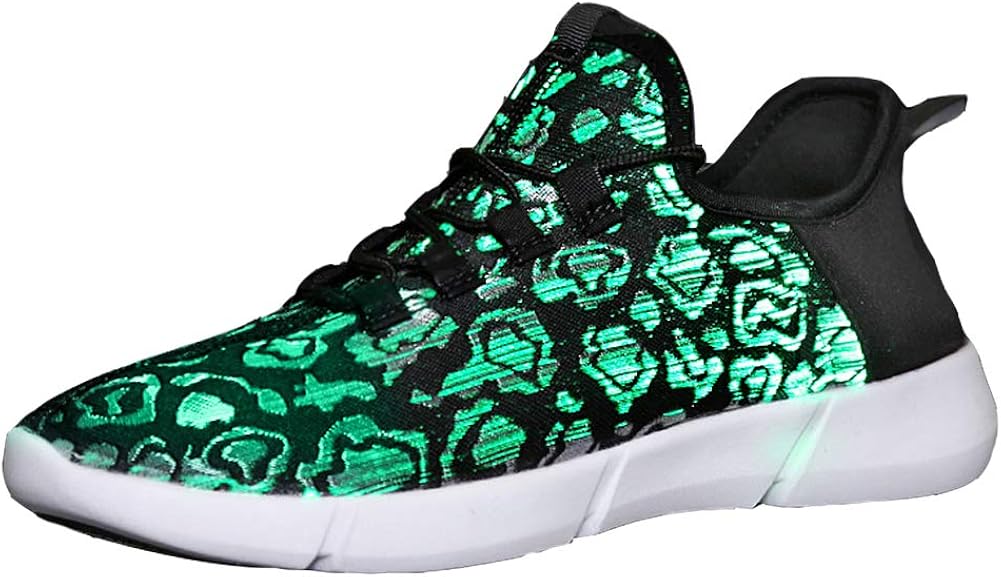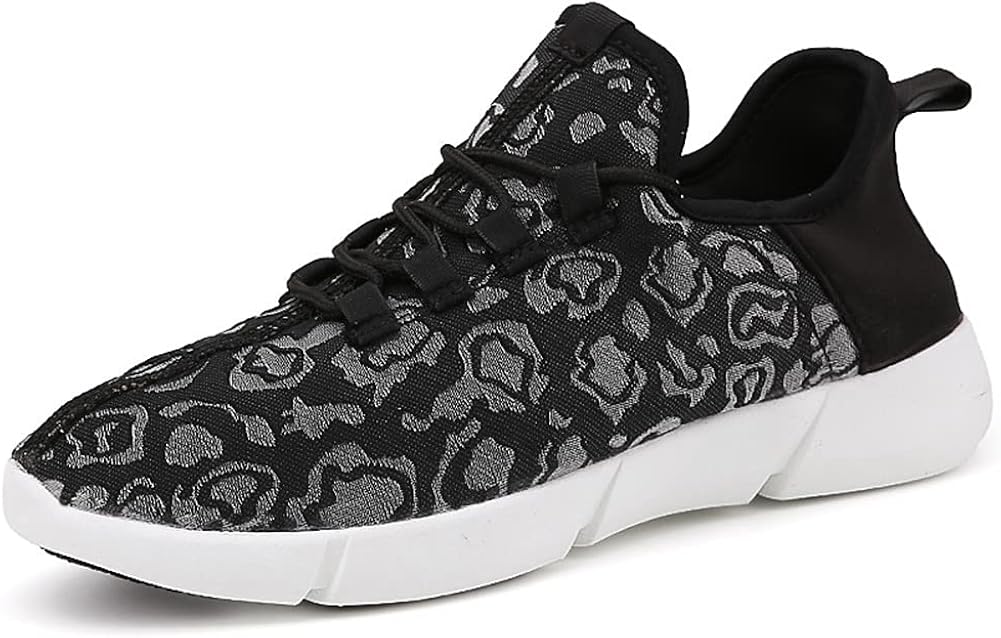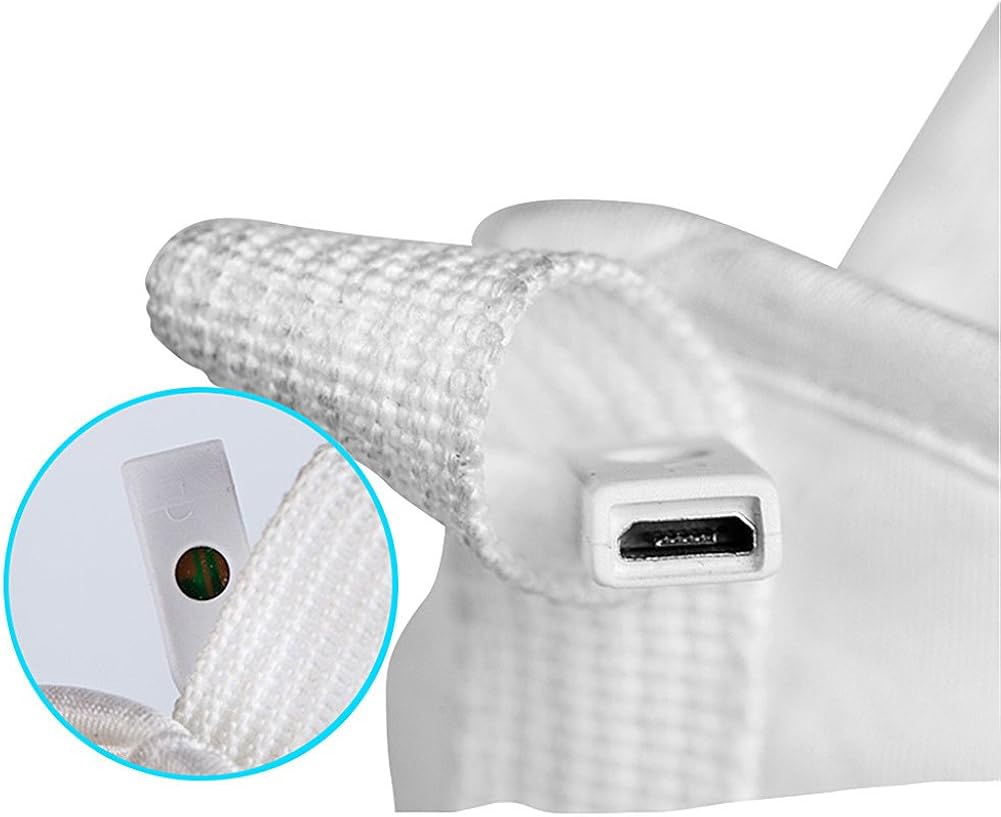
7iPupas Fiber Optic LED Light up Shoes for Kids, Men and Women, Lightweight Sneakers USB Charging Glowing Party Shoes (US
Category: AMAZON FASHION
Specification: Upper materials: Fiber optic fabricOutsole material: EVAShoes light color: 7 colorsShinning modes: 12 different patterns -Please charge the shoes 1-3 hours when you receive them. -Power durable time: 5-7 hours Cleaning Instruction: -Before cleaning, you have to make sure the battery consumption is exhausted. -Use Wet Tower to Clean the Upper directly. For stained and dirty spots, use the sponge eraser to brush the wet upper smoothly, and put the shoes in ventilated place to dry it. The shoes could afford water sprinkling, but never soak in water. Size Chart US 8.5 Kids=EU 25=Foot length 5.90-6.10 inch US 9 Kids= EU 26=Foot length 6.10-6.30 inchUS 10 Kids= EU 27=Foot length 6.30-6.50 inchUS 11 Kids=EU 28=Foot length 6.50-6.69 inch US 12 Kids= EU 29=Foot length 6.69-7.09 inchUS 12.5 Kids= EU 30=Foot length 7.09-7.28 inchUS 13 Kids= EU 31=Foot length 7.28-7.48 inchUS 1 Kids= EU 32=Foot length 7.48-7.87 inchUS 1.5 Kids= EU 33=Foot length 7.87-8.07 inchUS 2.5 Kid= EU 34=Foot length 8.07-8.27 inchUS 5.5 Women= EU 35=Foot length 8.27-8.66 inchUS 6 Women = EU 36 = foot length 8.66-8.86 inch US 6.5 Women = EU 37 = foot length 8.86-9.06 inch US 7.5 Women = EU 38 = foot length 9.06-9.45 inch US 8.5 Women/7 Men = EU 39 = foot length 9.45-9.65 inch US 9.5 Women/7.5 Men = EU 40 = foot length 9.65-9.84 inch US 10 Women/8 Men = EU 41 = foot length 9.84-10.04 inch US 10.5 Women/8.5 Men = EU 42 = foot length 10.04-10.44 inch US 11.5 Women/9.5 Men = EU 43 = foot length 10.44-10.63 inch US 12 Women/10.5 Men = EU 44 = foot length 10.63-10.83 inch US 11.5 Men = EU 45 = foot length 10.83-11.22 inchUS 12.5 Men = EU 46 = foot length 11.22-11.42 inchUS 13.5 Men =EU 47 = foot length 11.42-11.61 inch
Features: Ethylene Vinyl Acetate sole | New technology LED light Up Shoes with Fiber Optic Fabric. Fashion Cool sneakers would light up your feet and catch all eyes on you while hanging out with friends in night. Best sneaker choice for dance party and music party! Night runners could also choose our LED trainers for breathable, endurable and safe wearing experience. | Easy to control the light on and off by the Hidden Switch Button inside the strap on the back of the heel, at the same time the hidden button will not affect your comfortable wearing experience. USB charging for 2-3 hours will keep the light working for 5-8 hours. (Different modes consume power differently) | Breathable knit material ensures that the feet are kept dry and such super lightweight and comfortable sneakers is the excellent choice for walk/jog on the street. Very soft and shock absorbent sole decrease the stress on feet and heels. New Fiber optic materials helps reducing the weight no more than 500g. Lightweight LED light up shoes for kids to have fun and also keep safety. | Size: Please measure your foot length and choose size according to the size chart. | Shipment: It needs about 8-12 days to arrive to your address normally if they are shipped